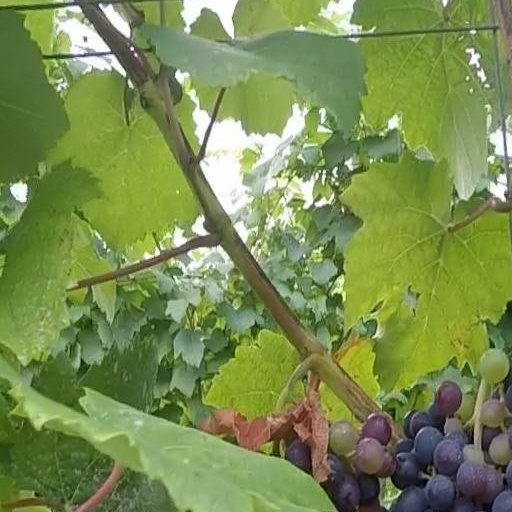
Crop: grape